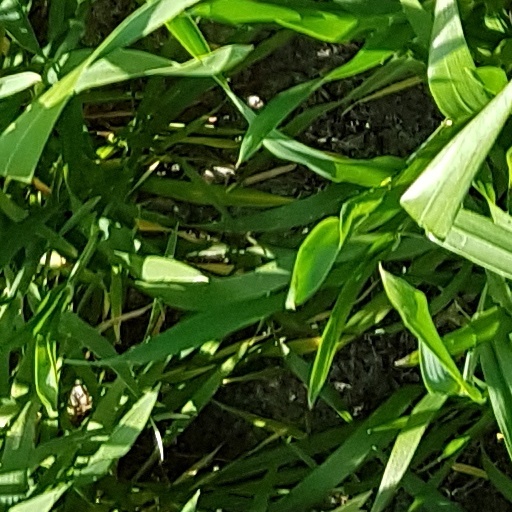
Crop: wheat